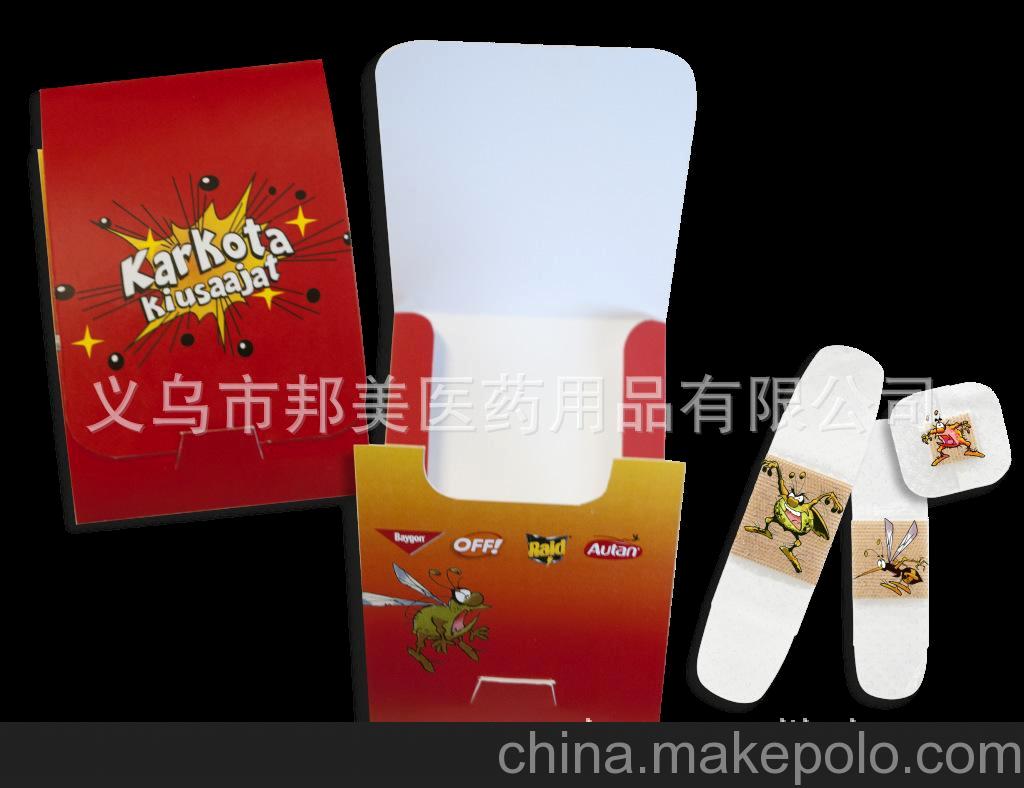
Label: trash